Anugerah Industri Muzik

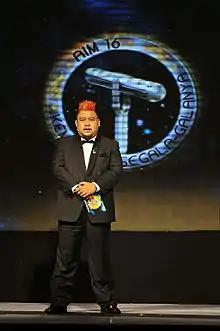
Afdlin Shauki hosting Anugerah Industri Muzik in 2009

During the first award ceremony in 1993, there were only ten categories. After the first award, the category for Best New Artist (Solo) was split into male and female categories, until 1999. Another category which existed until 1999 was Best New Artist (Group). Genre-specific best albums were introduced in 1995 and abolished in 2010 due to a declining number of albums released. The focus on Best Vocal Performance was changed from album to single in 2009. A Best Indonesian Album category was introduced in 1997, and was replaced by Best Malay Song Performed by a Foreign Artist in 2008 until 2013/2014. RIM has since added five new categories that recognize achievements by songs and music videos based on digital sales on all digital platforms. These new awards recognize significant contributions by record labels in the local music industry and provide opportunities to the public to be the jury through a new category, Best Malaysian Singer.